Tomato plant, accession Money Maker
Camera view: horizontal (90 deg, fisheye); turntable rotation: 240 degrees
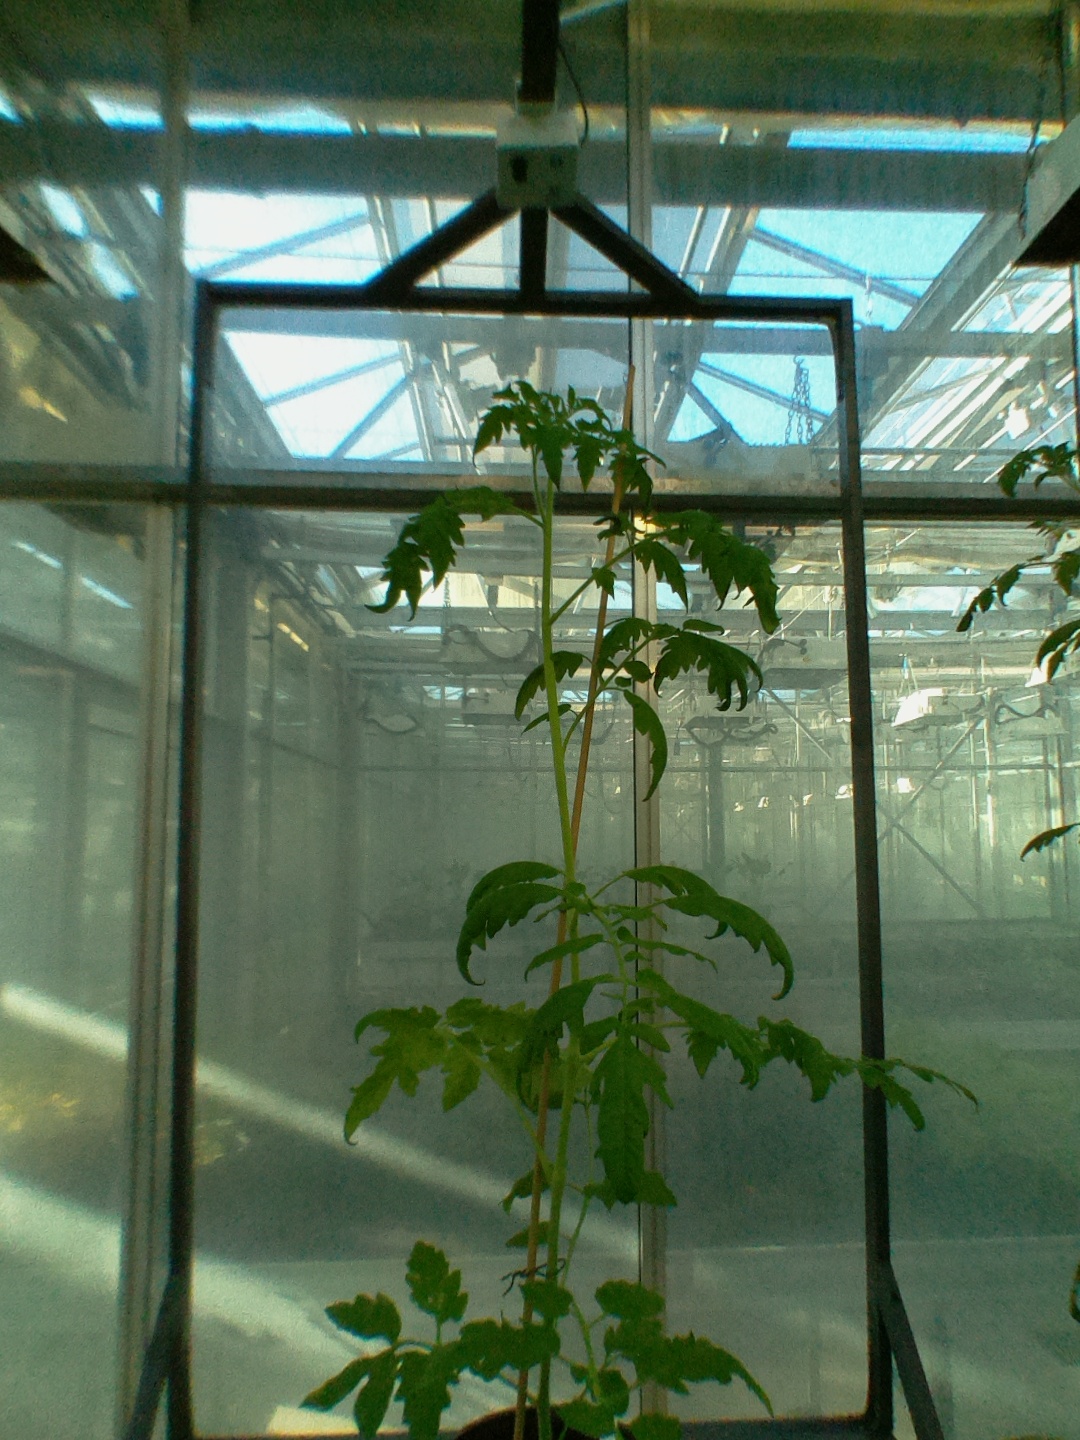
BBCH growth stage 16: 12 of true leaves visible